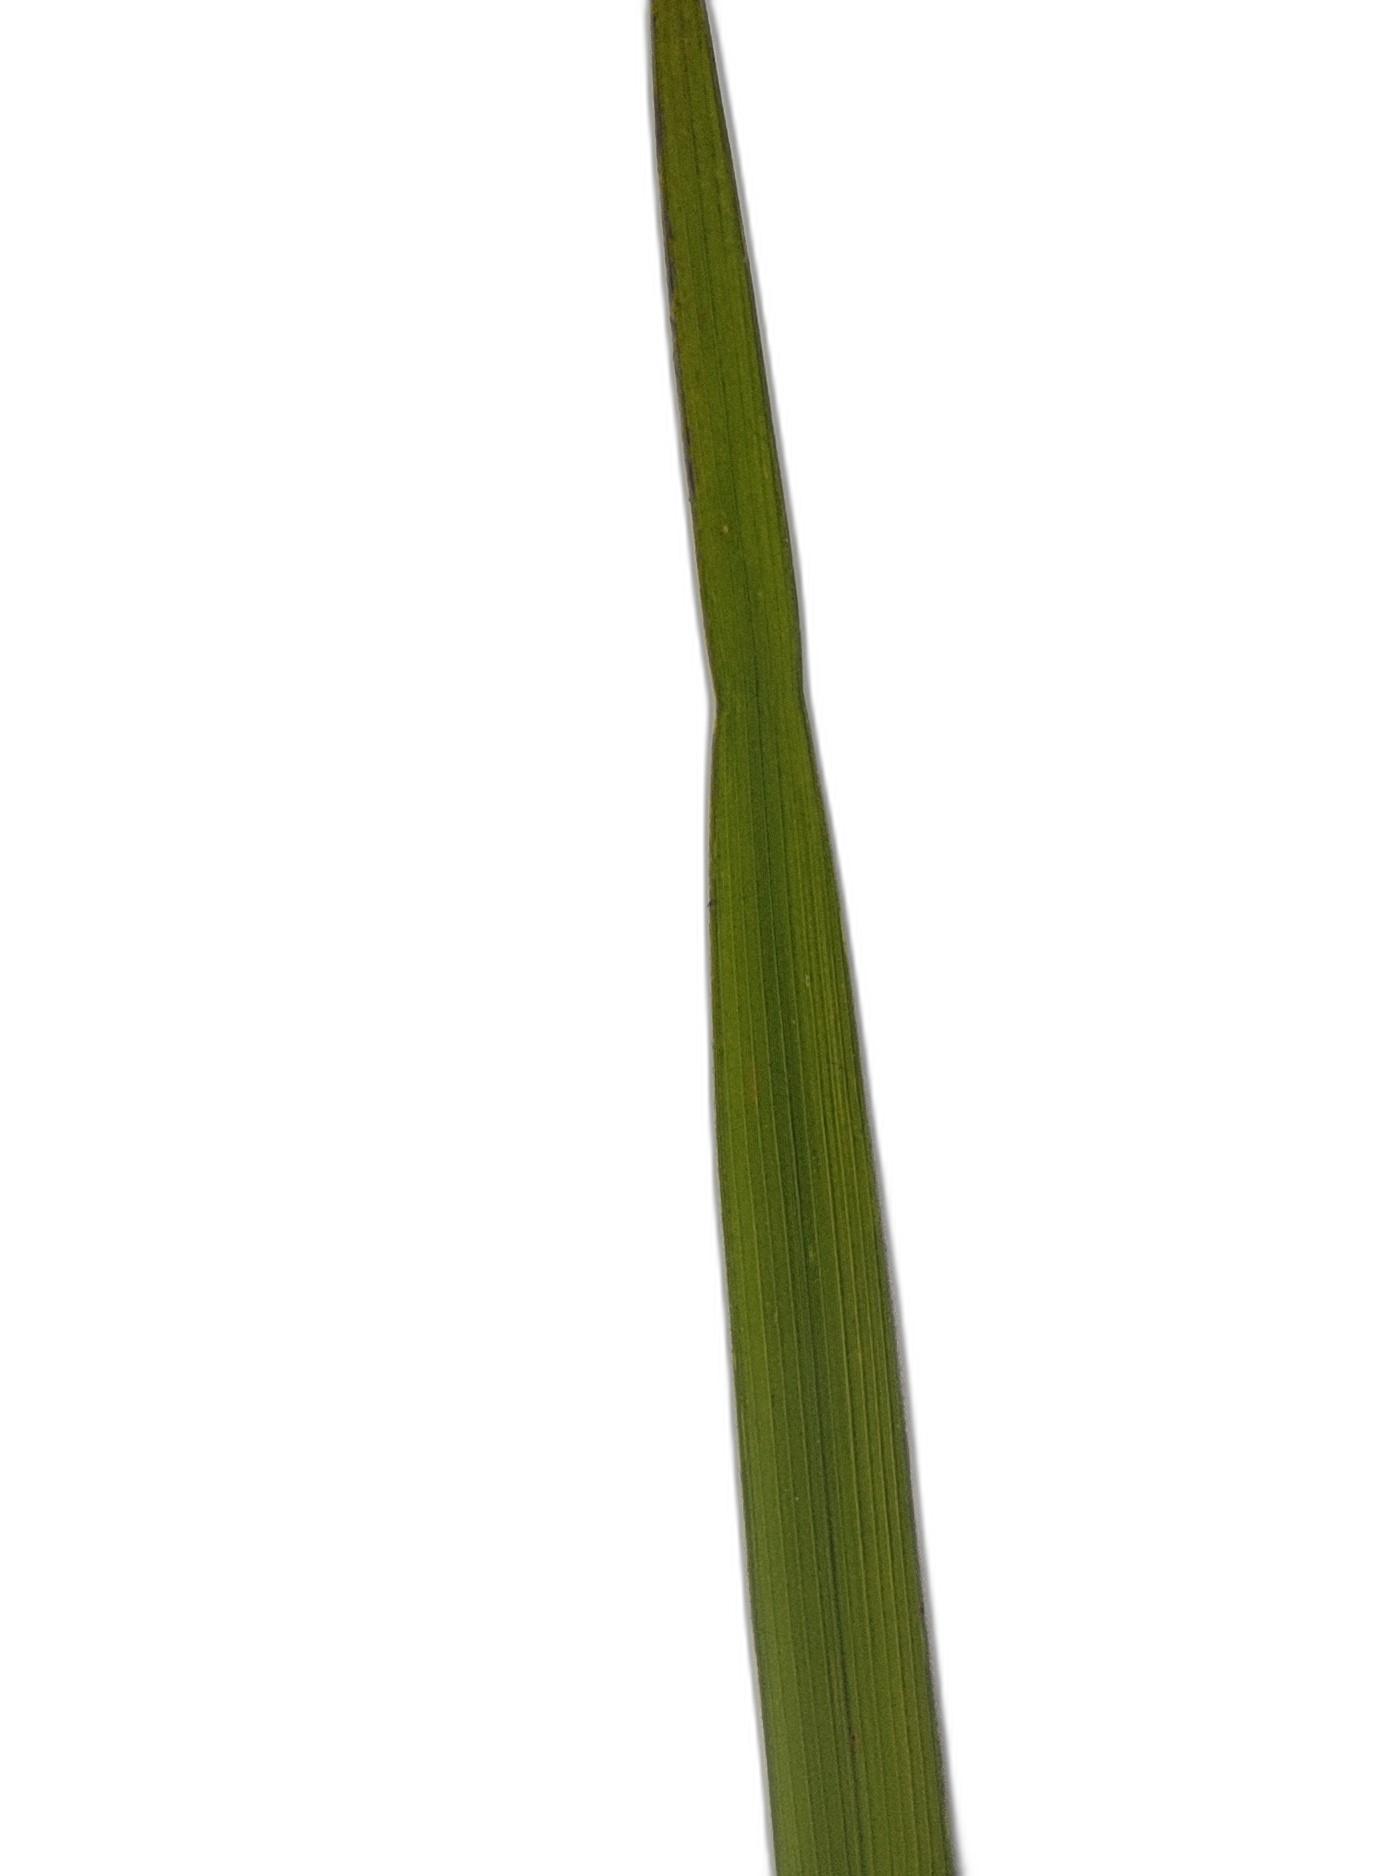
Label: Healthy